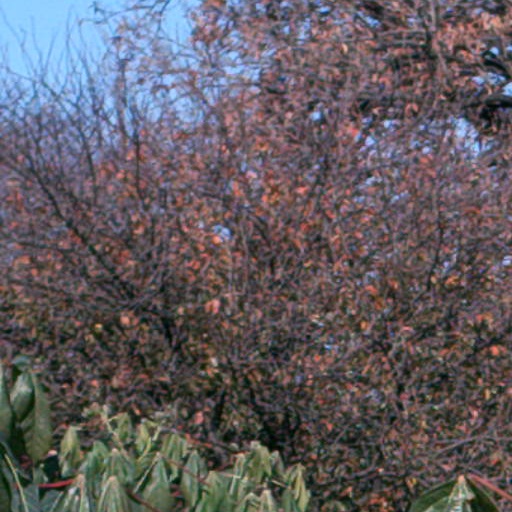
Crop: cassava